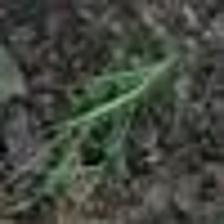
Label: clustered